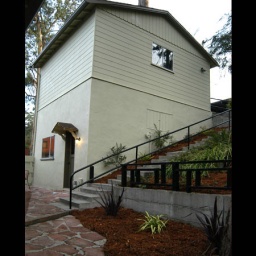
From kitchen window - looking up at garage. Studio is room below garage. Currently unfinished.